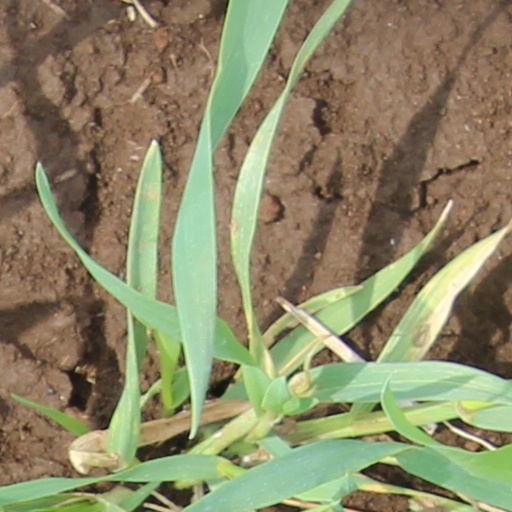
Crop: wheat